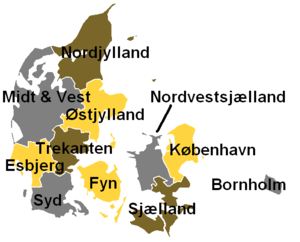
DR's regionale afdelinger
DR's regionale afdelinger, der samtidig fungerer som P4s regionale stationer. Hver region leverer lokalt producerede programmer og nyhedsstof.
DR's regionale afdelinger er en række redaktioner og radiostationer under DR, beliggende rundt omkring i Danmark. Afdelingerne kendes generelt for DR P4's regionalradio, men har også andre opgaver, herunder produktion til DR's landsdækkende kanaler. Afdelingerne hører under direktørområdet DR Danmark.